Kimikazu Suzuki

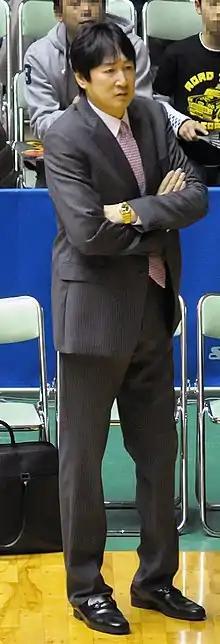

is a Japanese basketball coach and former player. Suzuki is the current head coach of SeaHorses Mikawa. He served as head coach of the Japan national basketball team two times. Suzuki's first term was from 2006 to 2007 while his second one was from May 2012 until 2014.